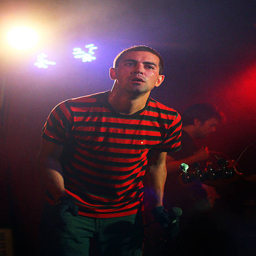
person of musical group performs on stage during their concert .